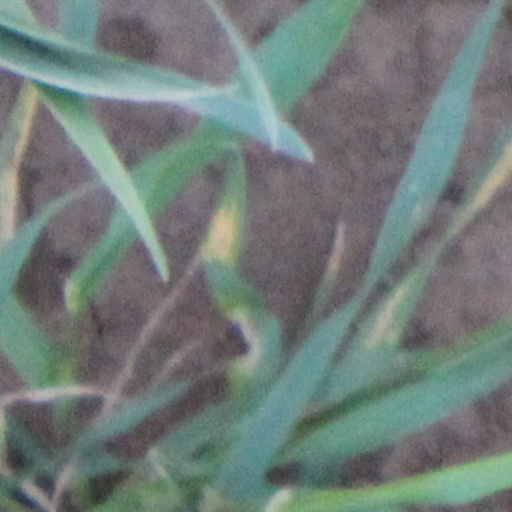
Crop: wheat